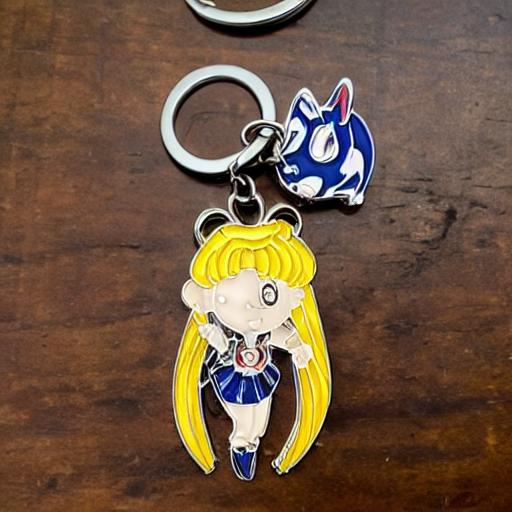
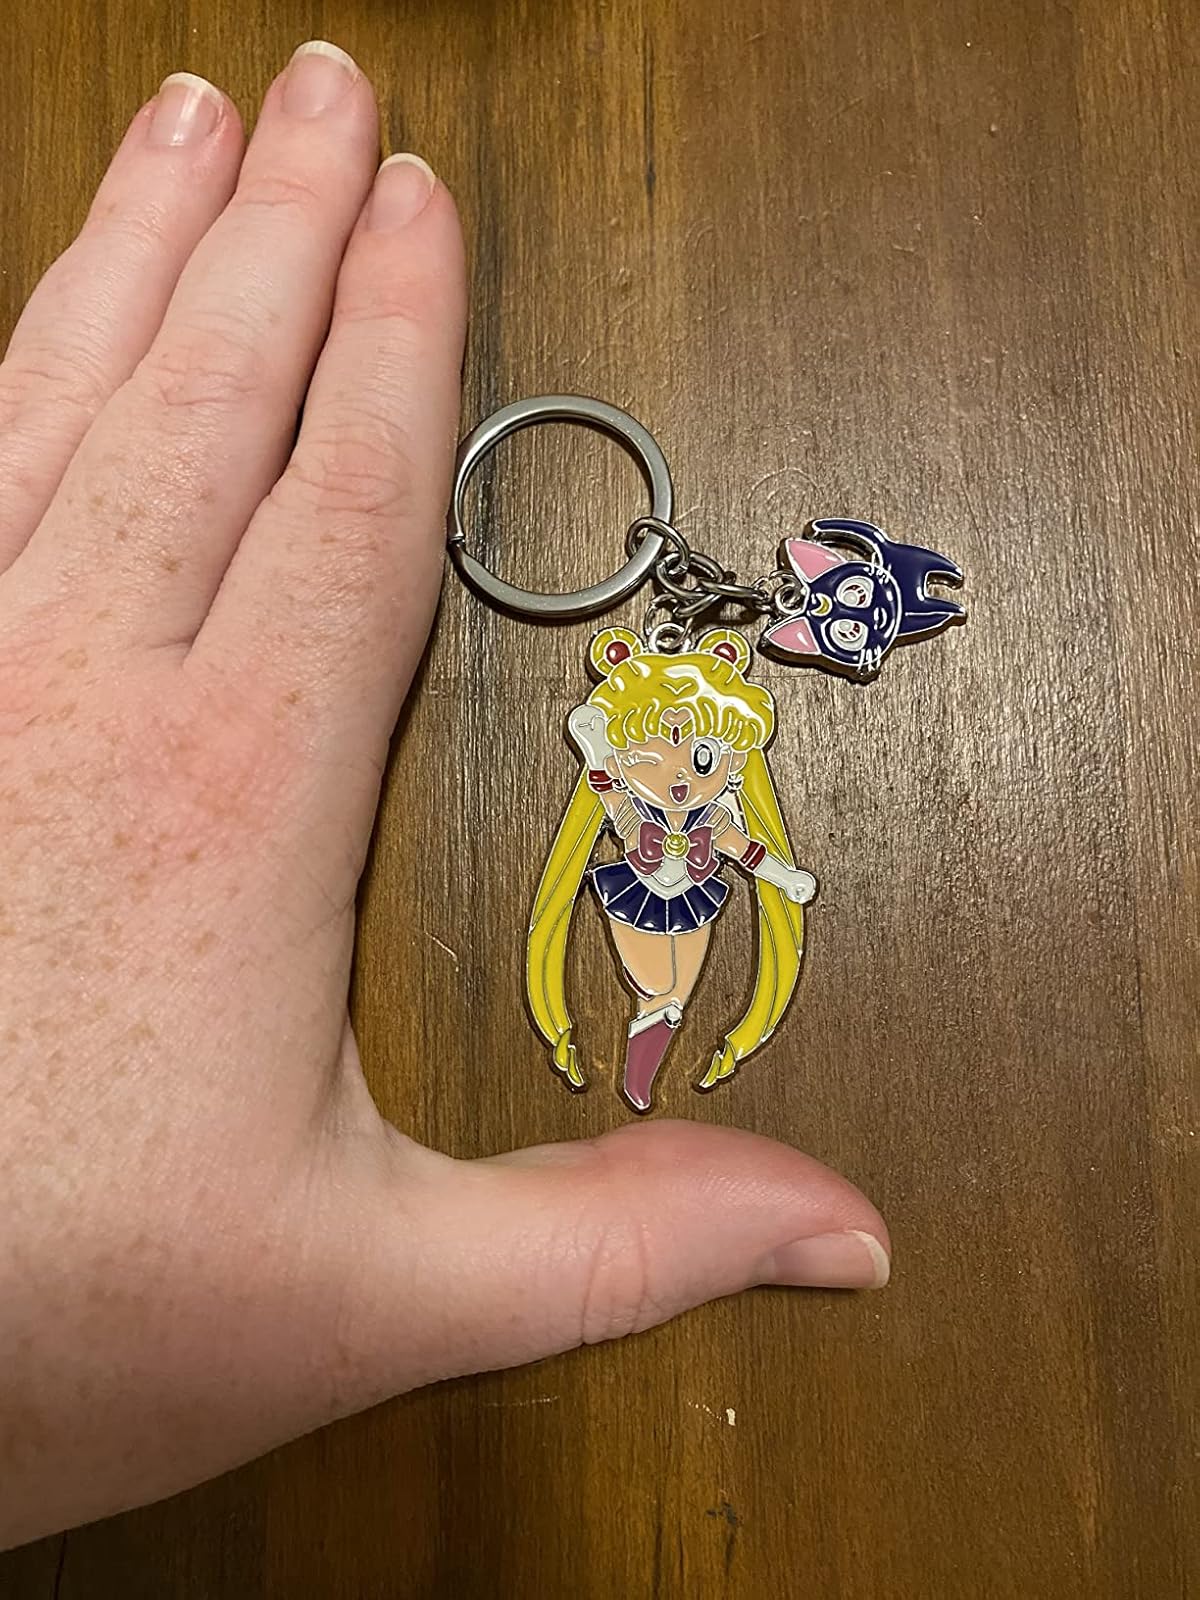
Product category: accessories_keychain
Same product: no